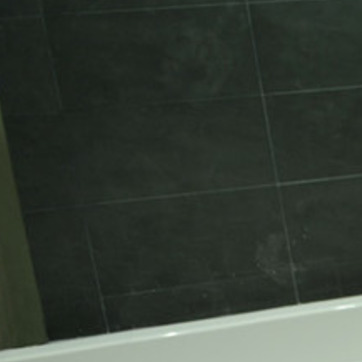
Material: mirror